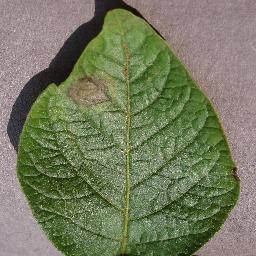
Label: Potato___Late_blight